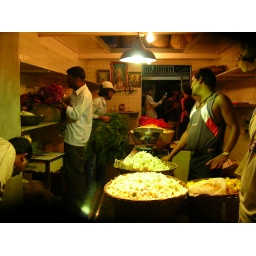
one of the flower shops in dadar flower market